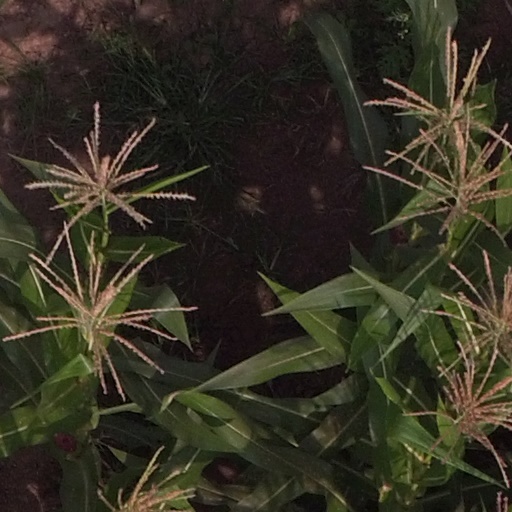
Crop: maize; corn